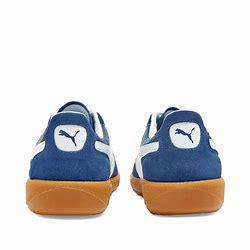
Brand: Puma
Model: Palermo